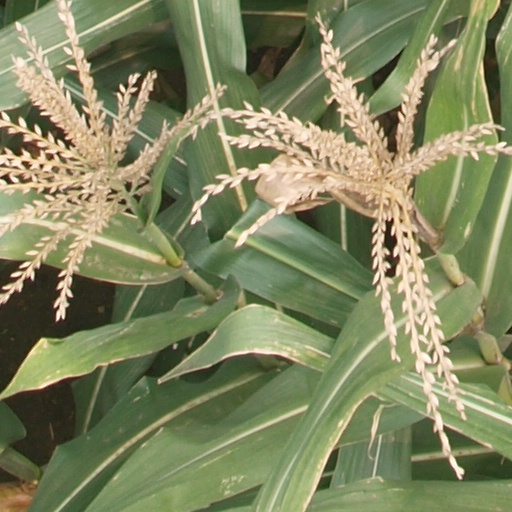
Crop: maize; corn